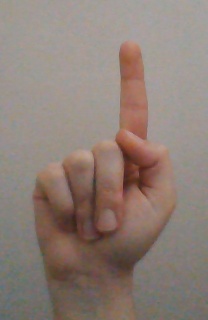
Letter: bb